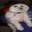
Label: dog